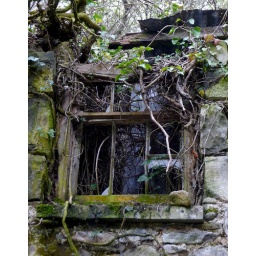
A decaying window in the coach house of the Newport Castle in Pembrokeshire.